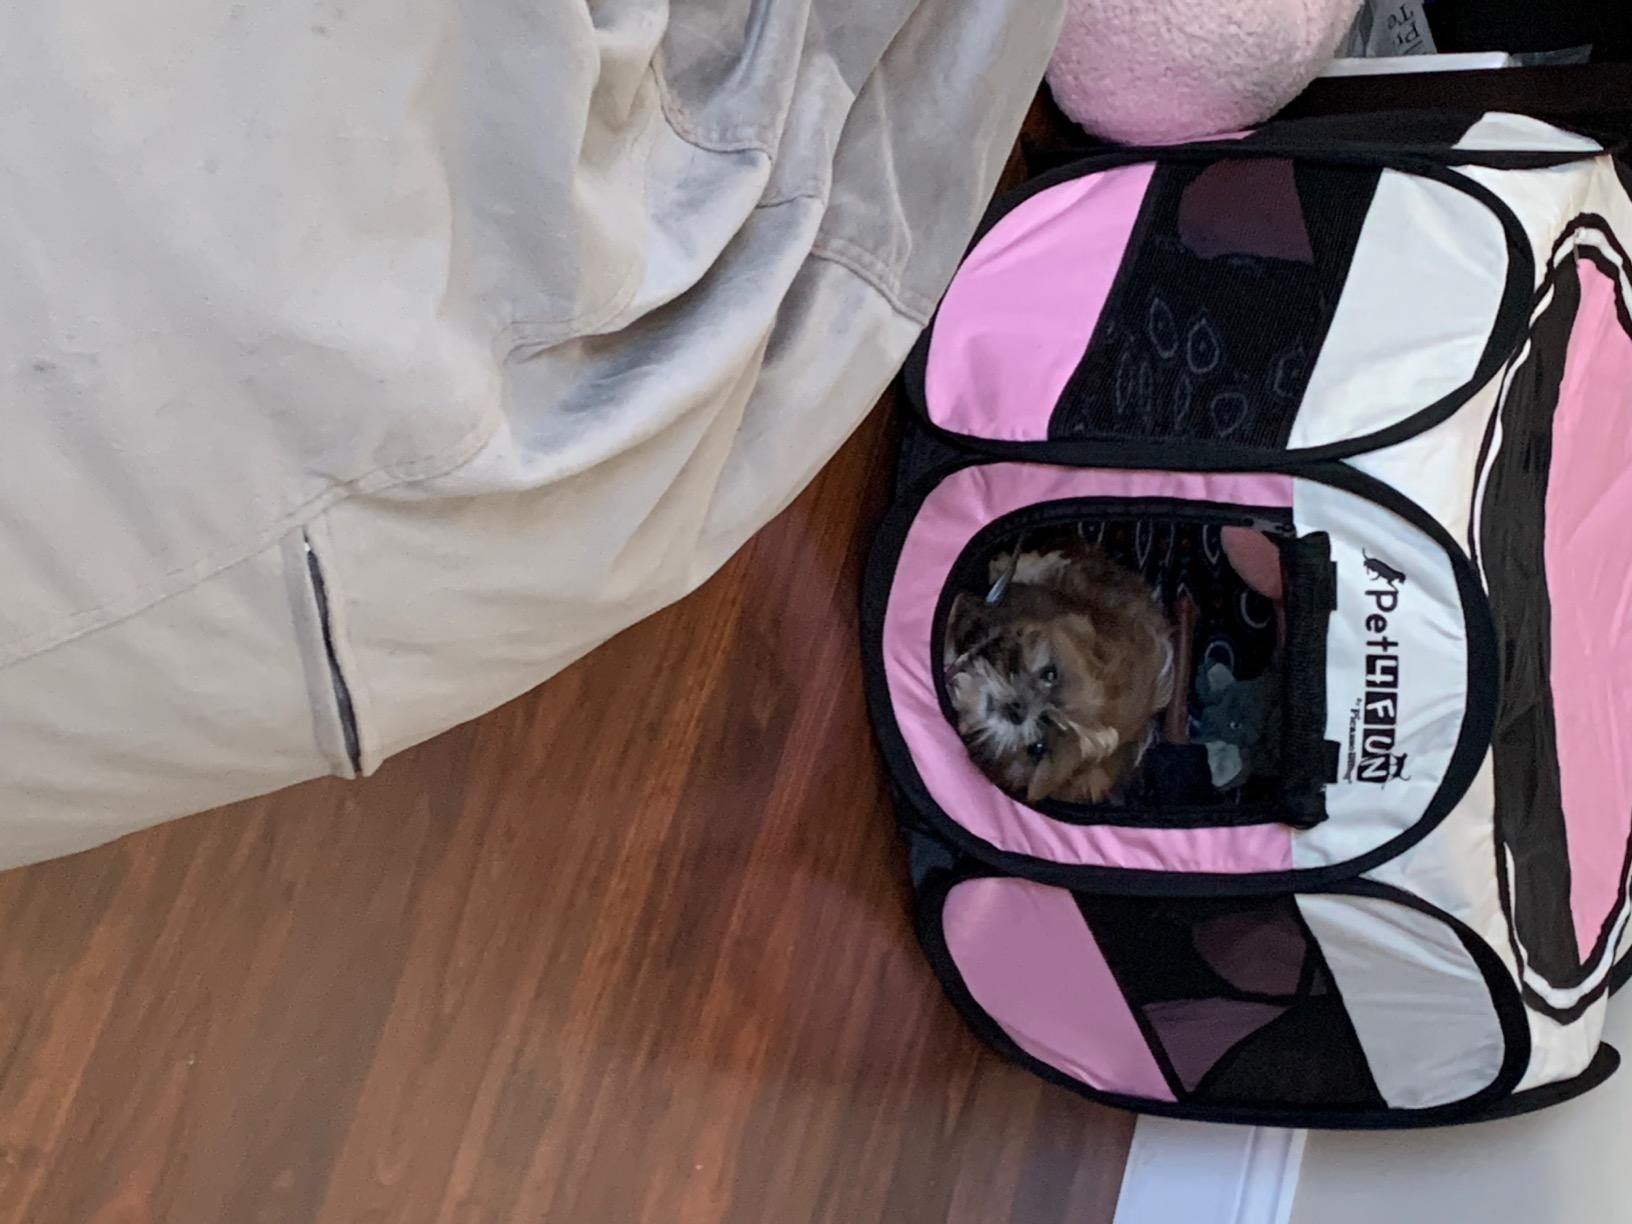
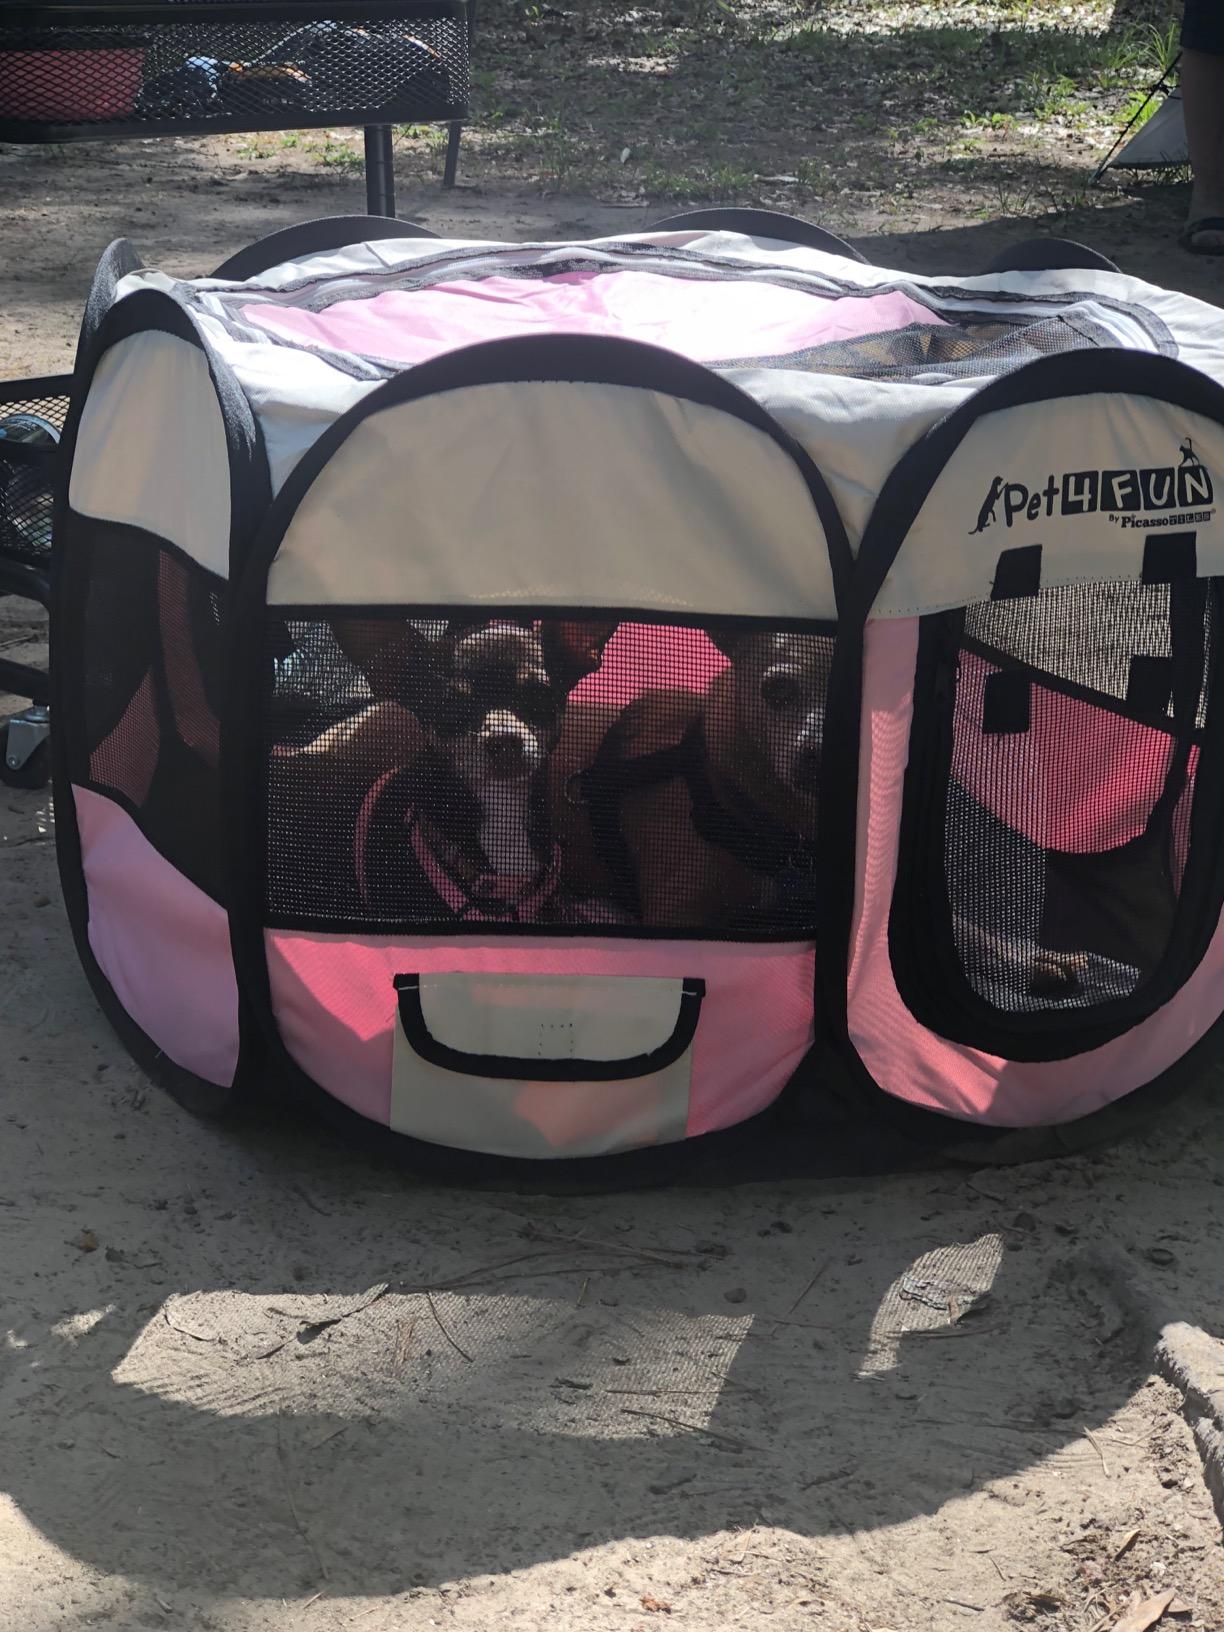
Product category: items_kennel
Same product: yes